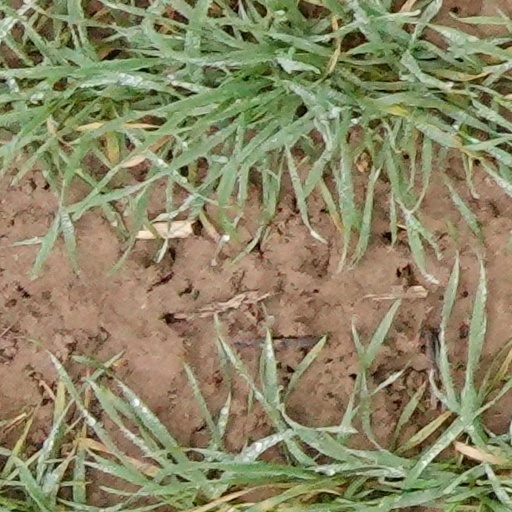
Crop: wheat